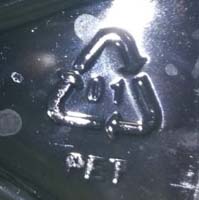
Plastic recycling code class: 1_polyethylene_PET